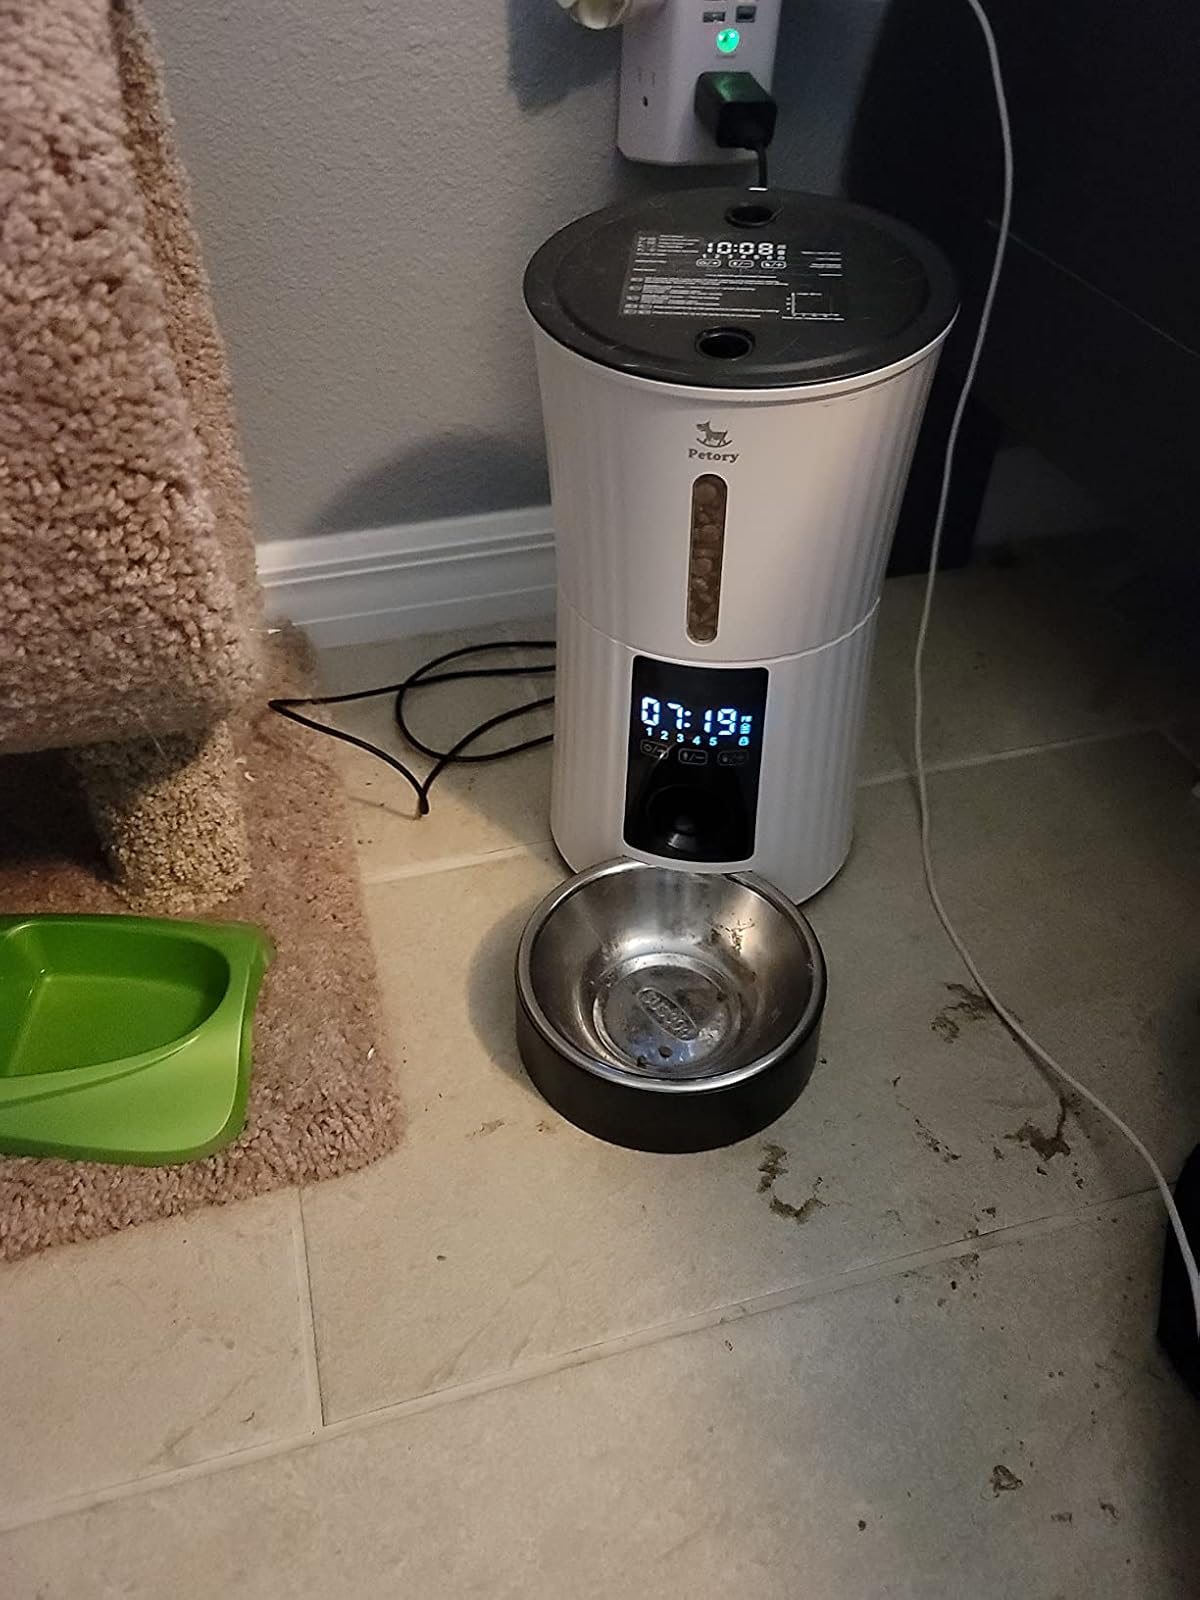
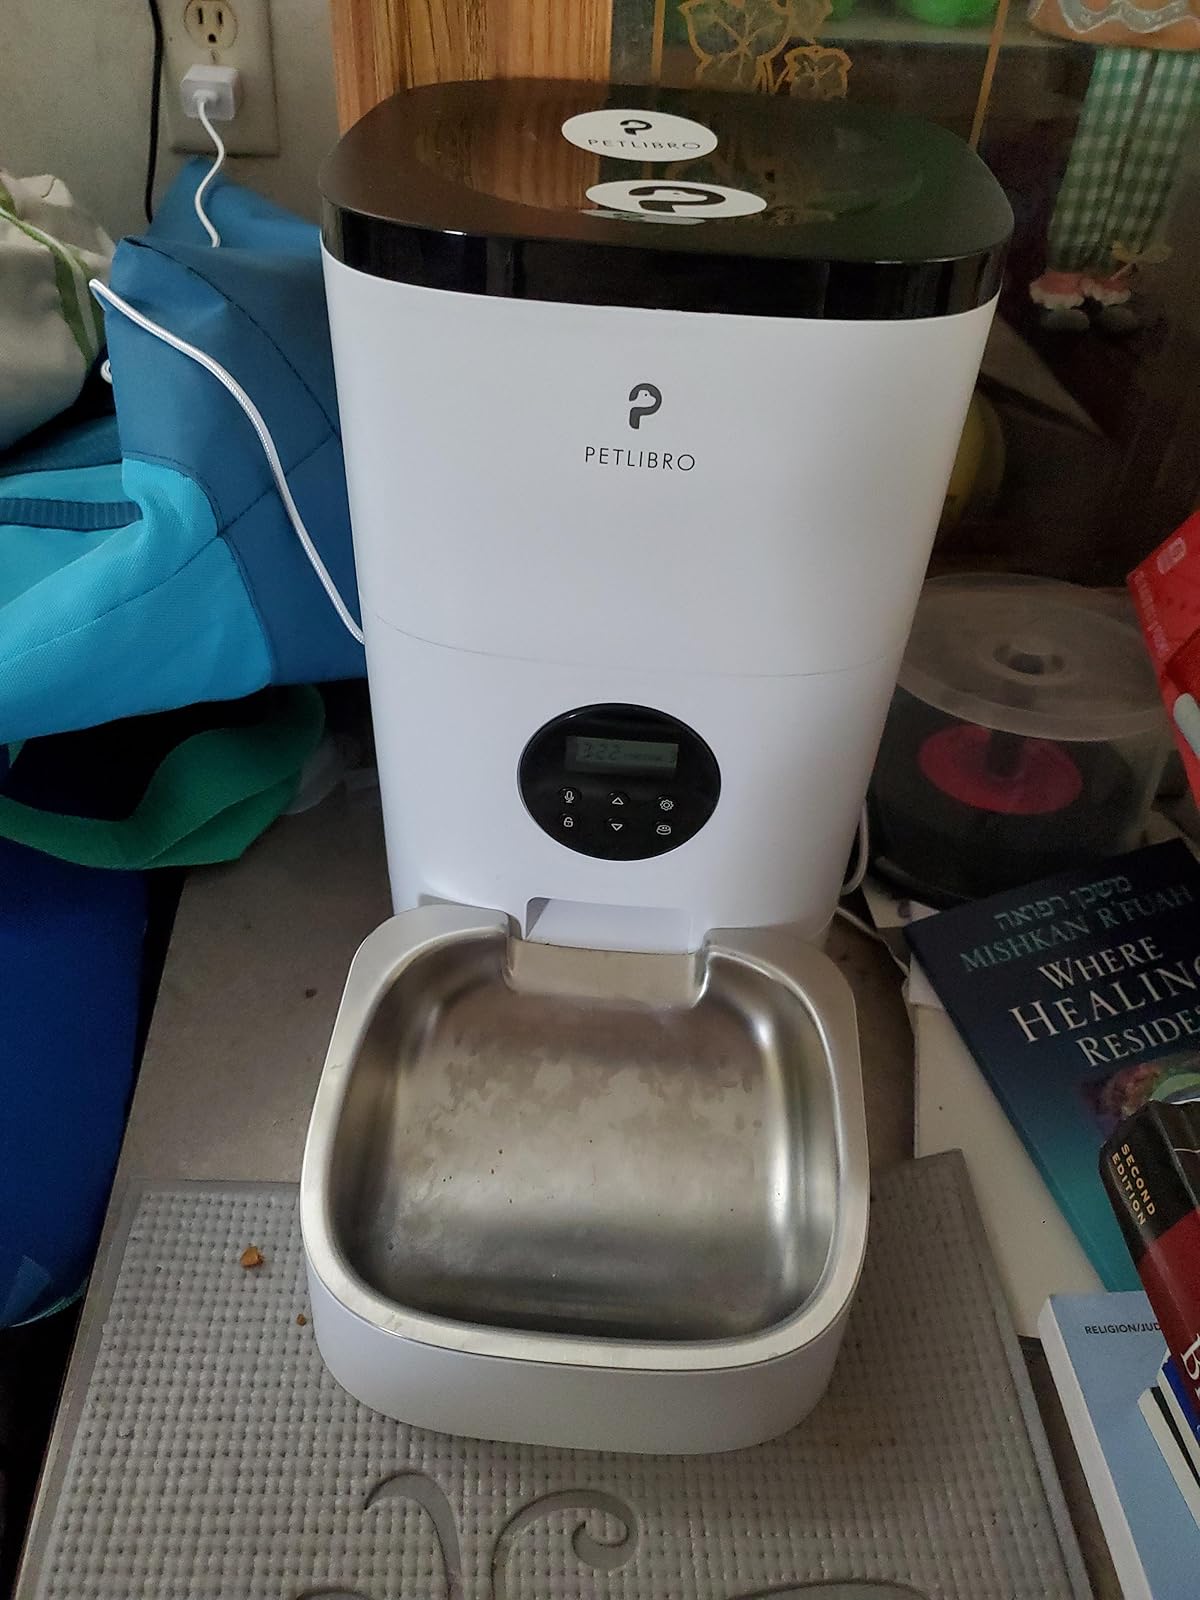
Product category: items_feeder
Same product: no